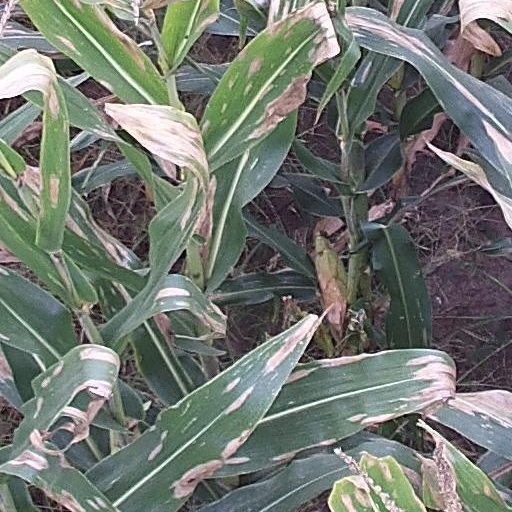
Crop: maize; corn